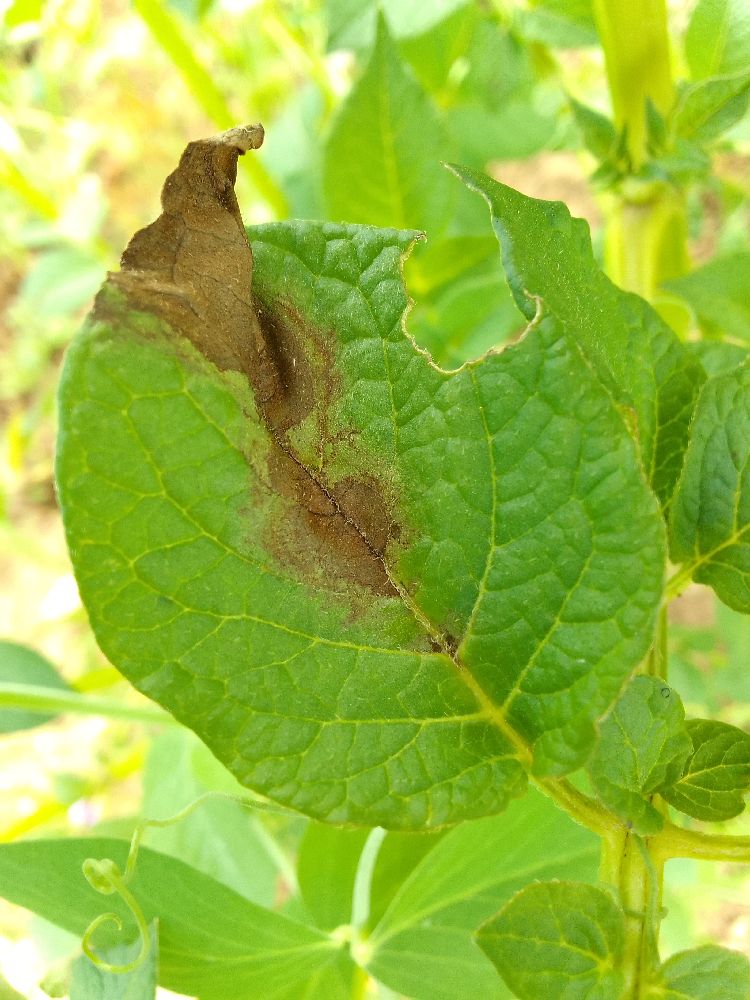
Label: Late blight